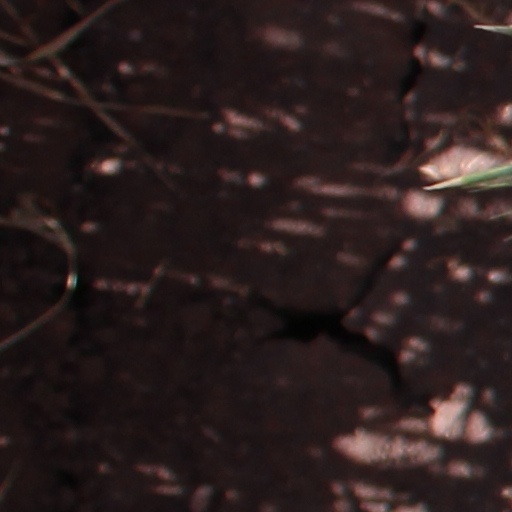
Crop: wheat